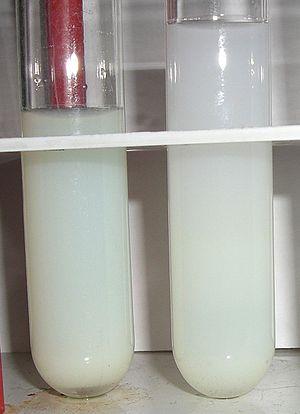
L'iodure d'argent est un composé inorganique hautement insoluble dans l'eau, photosensible.